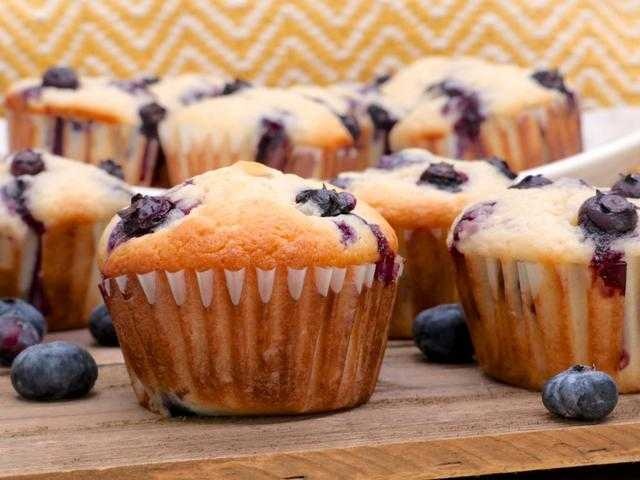
Label: Blueberry